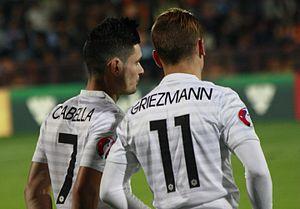
Rémy Cabella et Antoine Griezmann pendant un match amical contre l'Arménie le 14 octobre 2014.